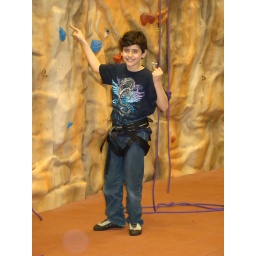
climbing the rock wall at Outdoor rec in Germany